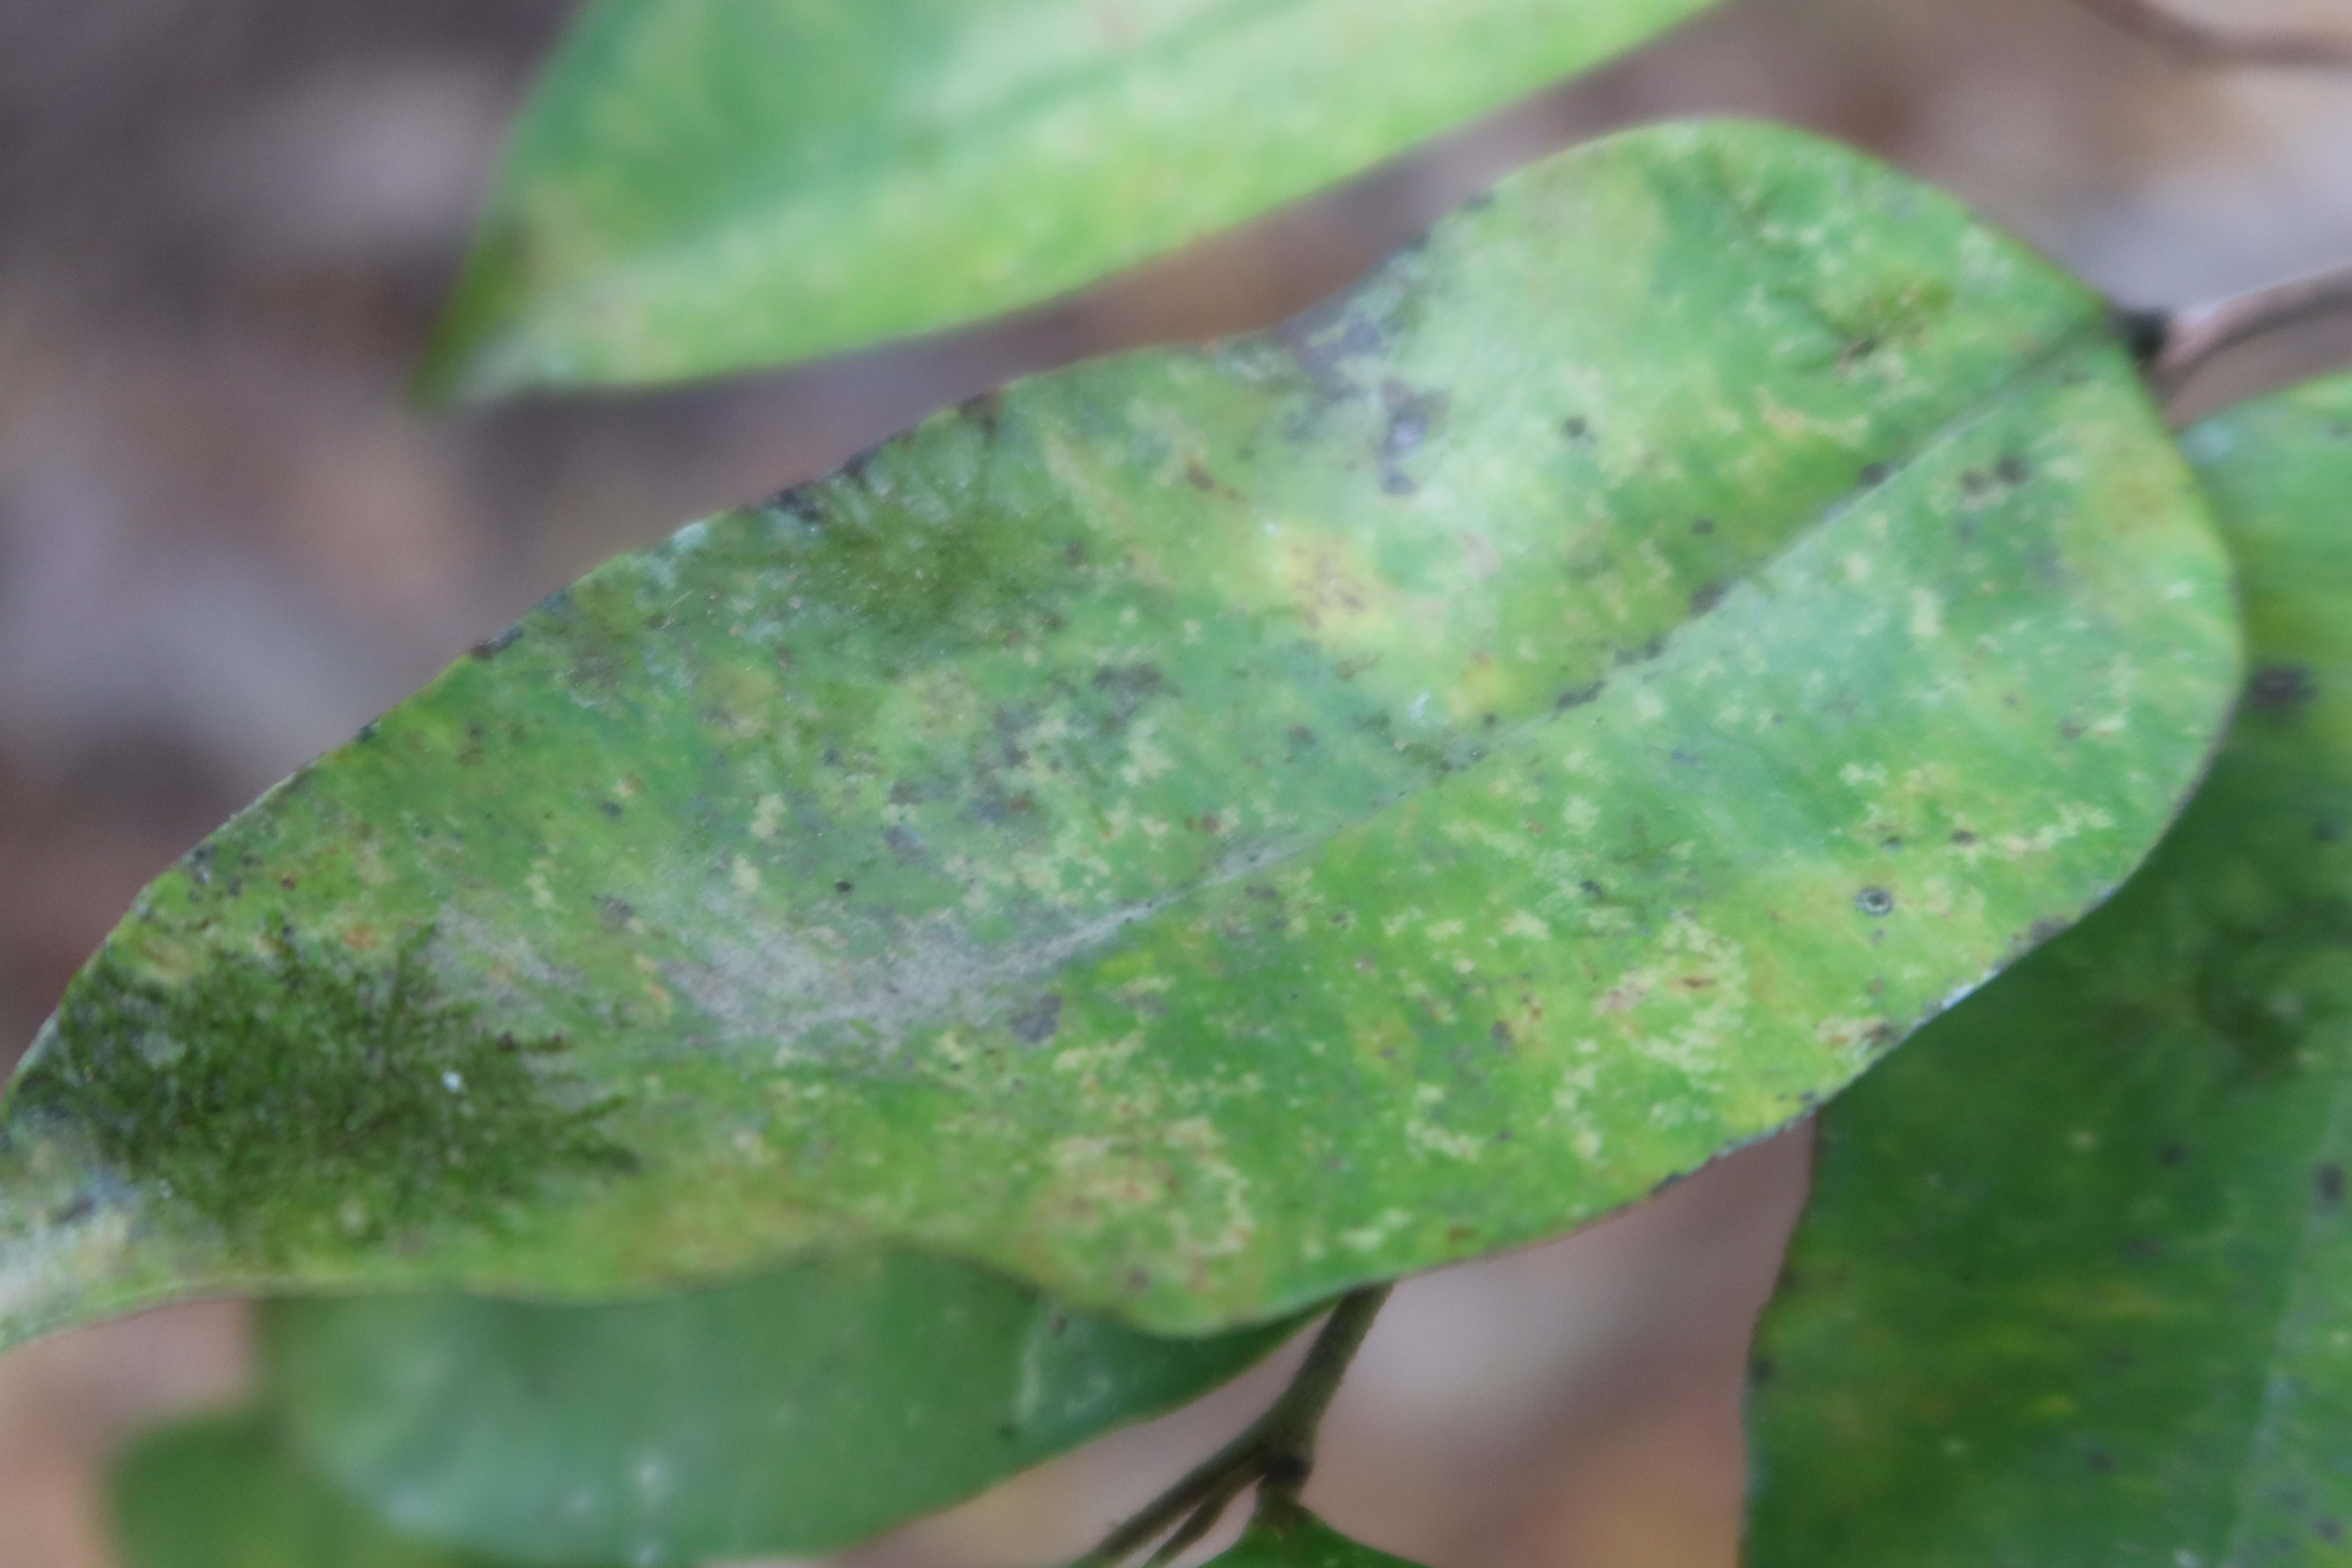
Label: Powdery mildew